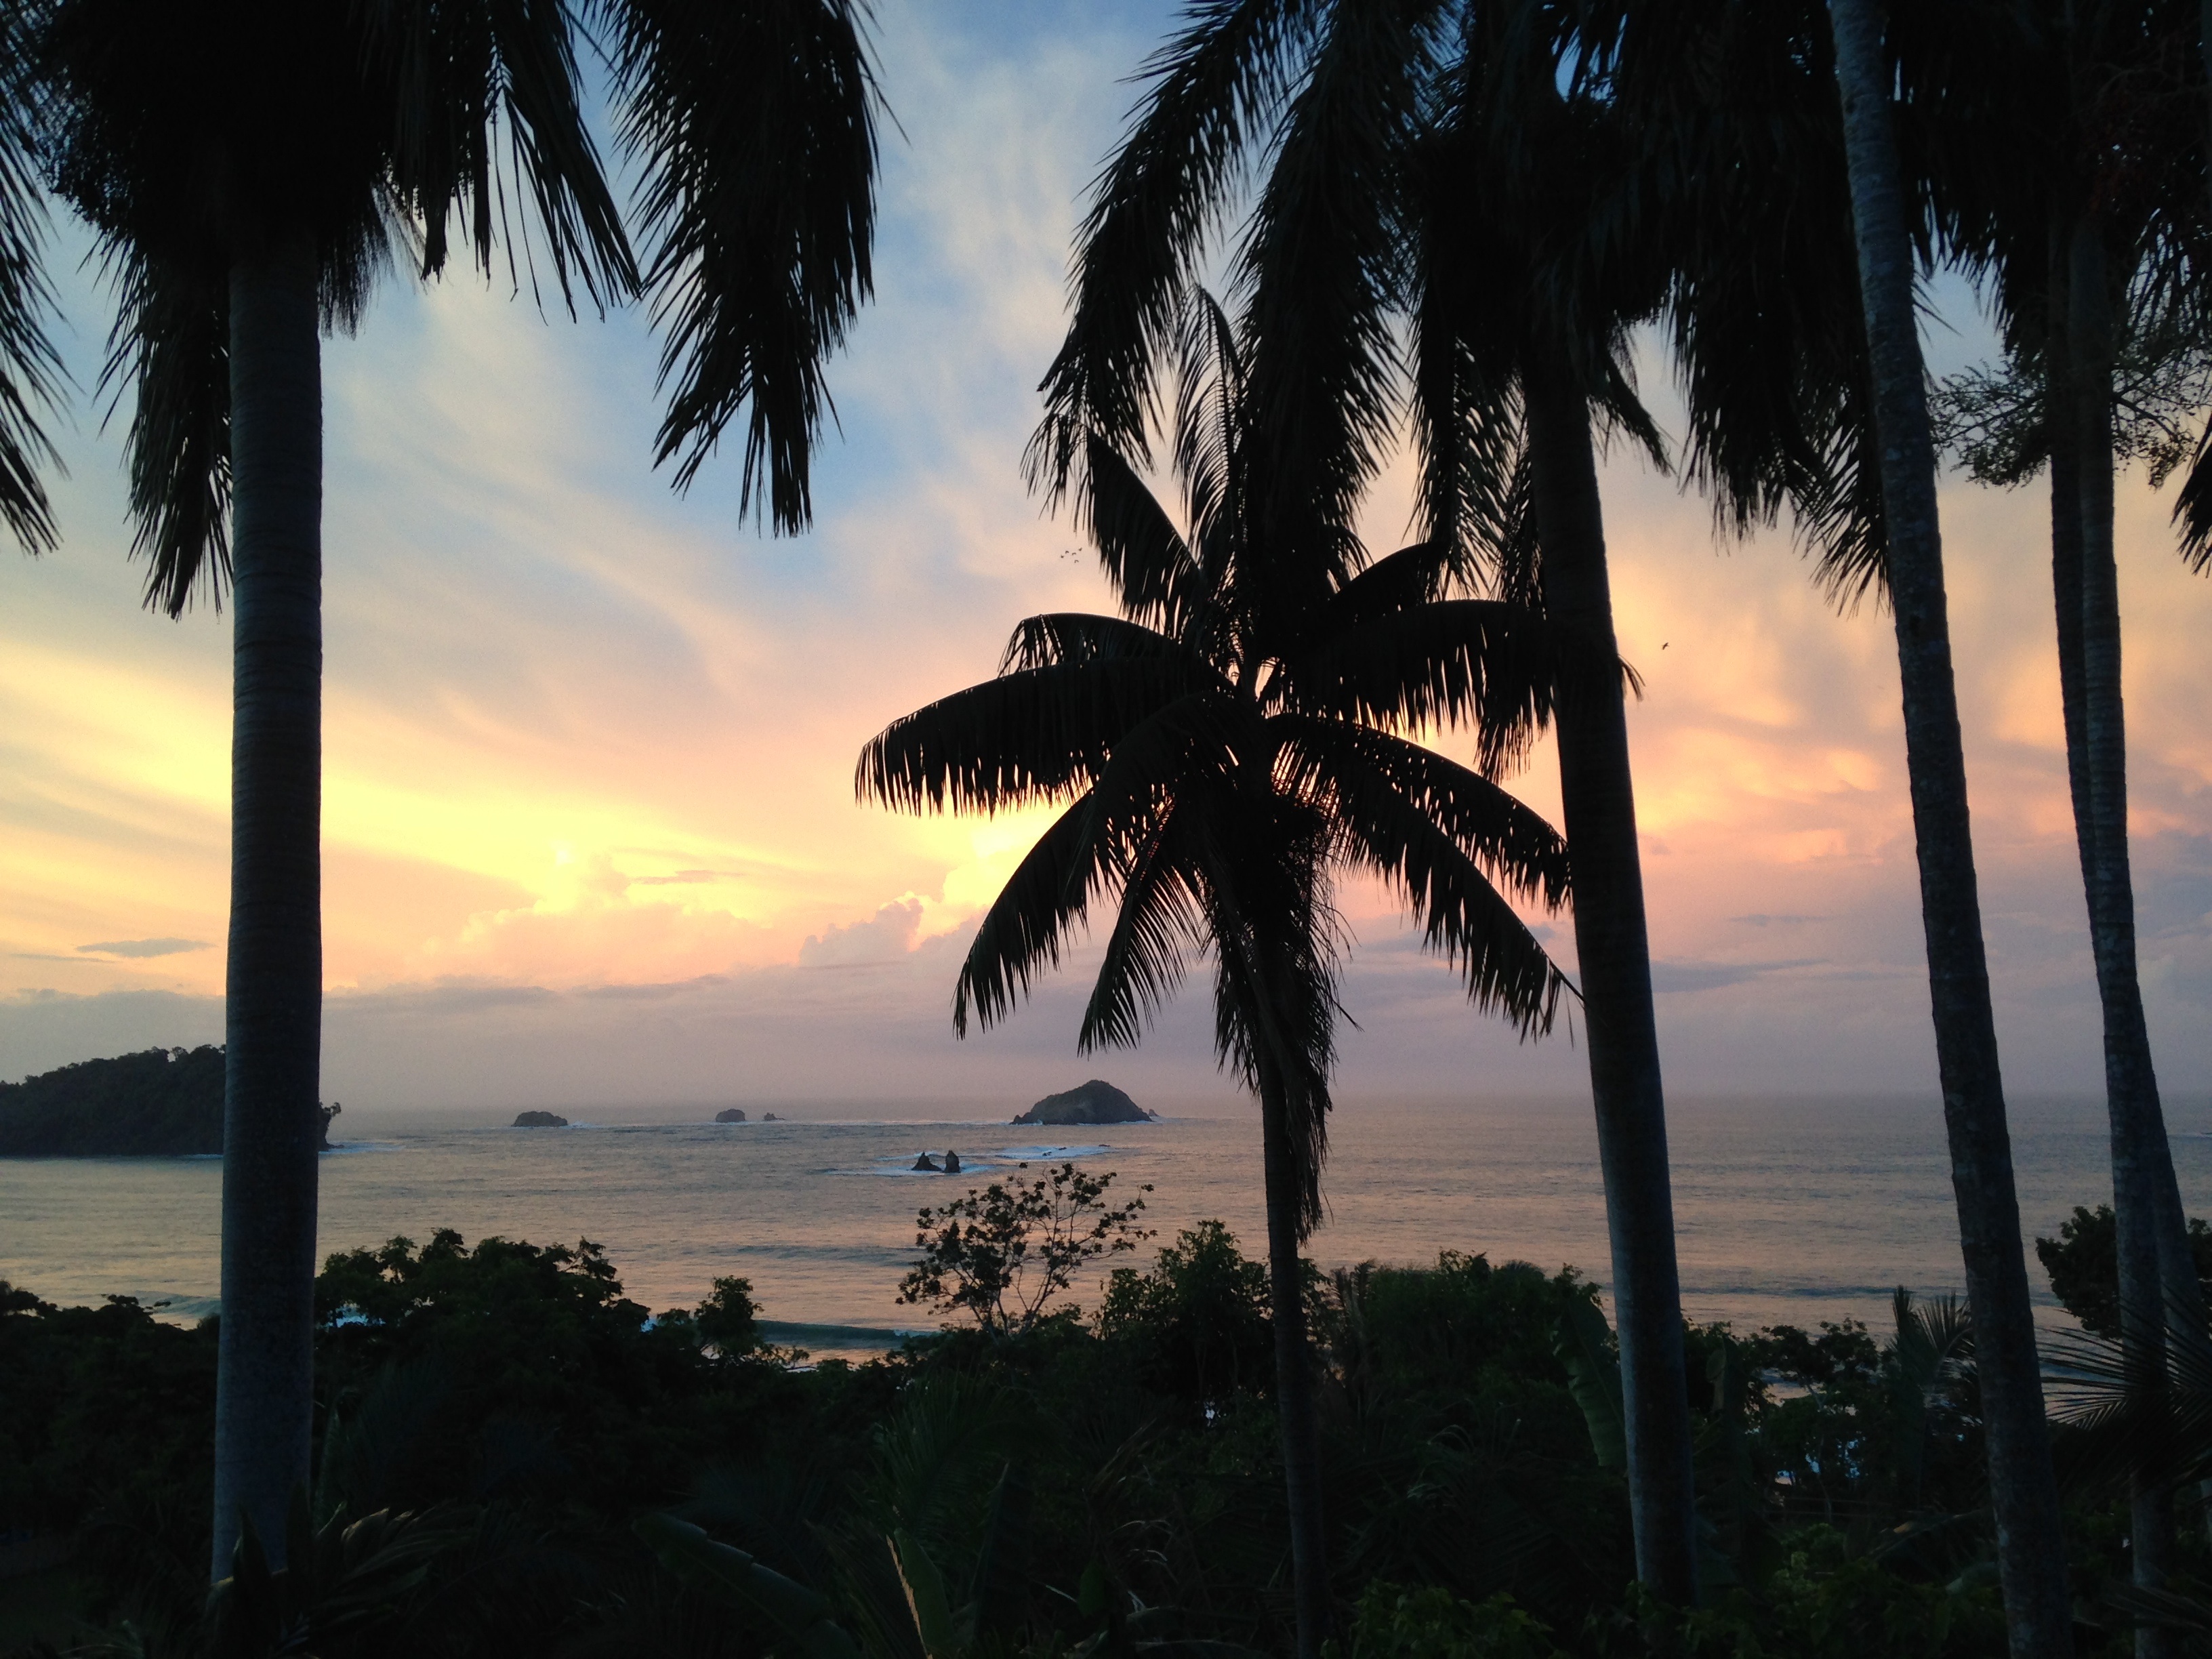
beach, sea, coast, tree, ocean, plant, sky, sunrise, sunset, sunlight, morning, dawn, dusk, evening, tropics, woody plant, land plant, arecales, palm family